Sanism

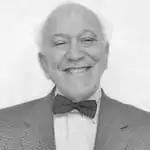
"Sanism" was coined by Morton Birnbaum.

The term "sanism" was coined by Morton Birnbaum during his work representing Edward Stephens, a mental health patient, in a legal case in the 1960s. Birnbaum was a physician, lawyer and mental health advocate who helped establish a constitutional right to treatment for psychiatric patients along with safeguards against involuntary commitment. Since first noticing the term in 1980, New York legal professor Michael L. Perlin subsequently continued its use.